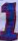
Number: 1